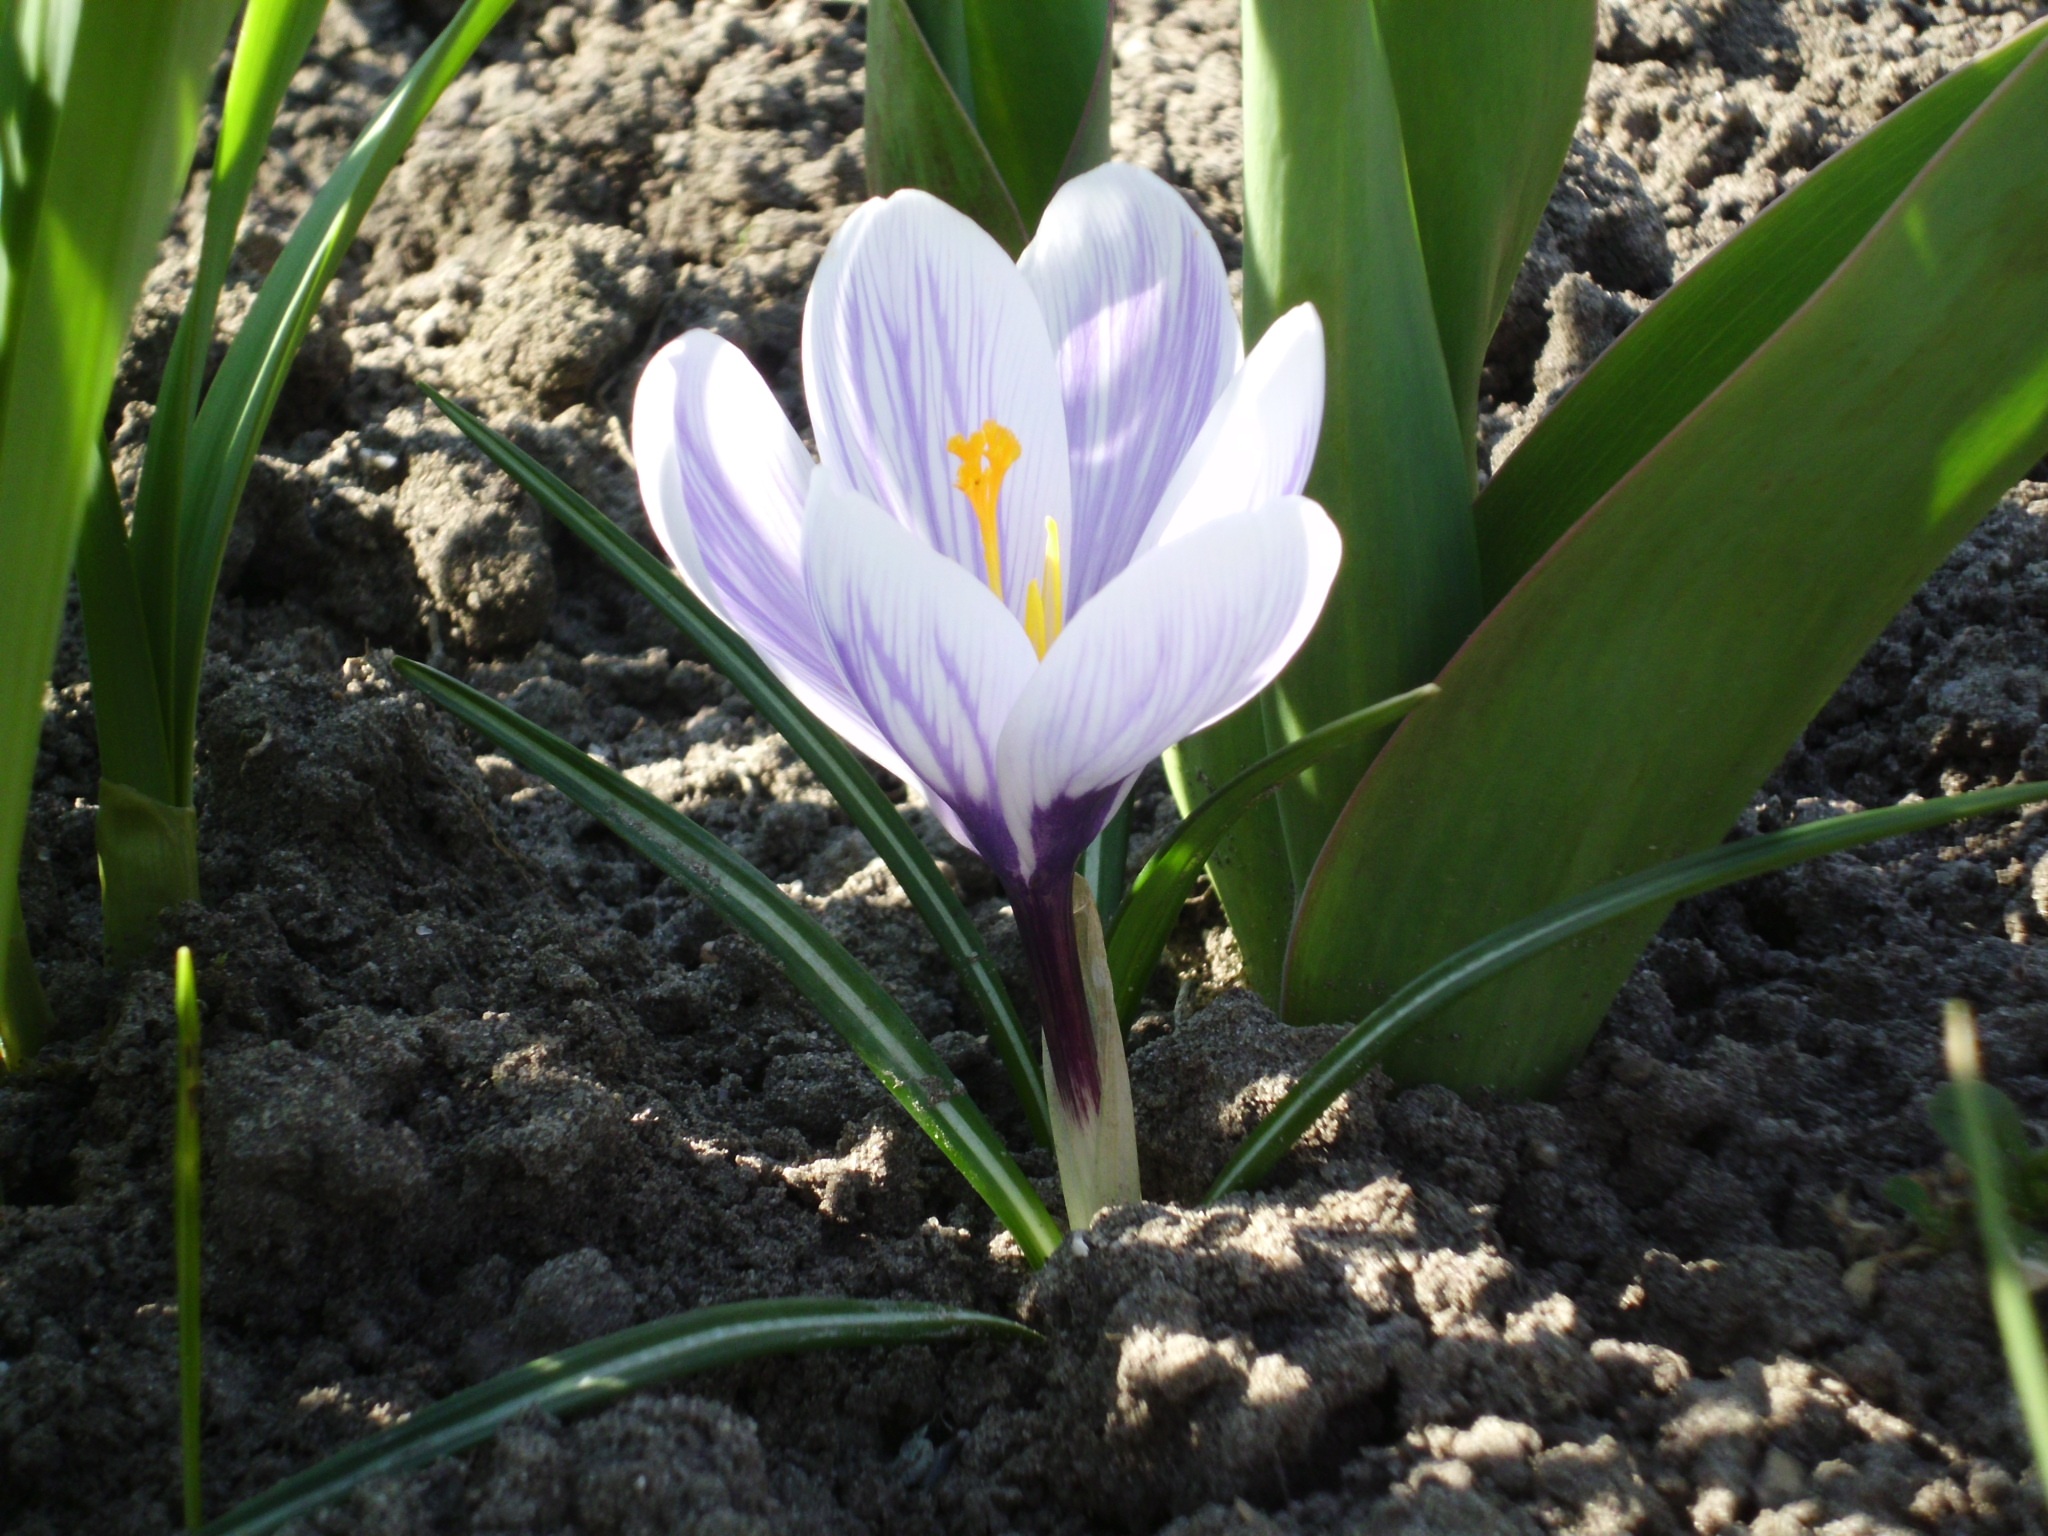
nature, plant, white, flower, purple, spring, botany, flora, crocus, flowering plant, land plant, iris family